Ernie Pyle

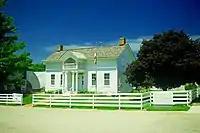
Ernie Pyle birthplace in Dana, Indiana

Ernest "Ernie" Taylor Pyle was born on August 3, 1900, on the Sam Elder farm near Dana, Indiana, in rural Vermillion County, Indiana. His parents were Maria (Taylor) and William Clyde Pyle. At the time of Pyle's birth his father was a tenant farmer on the Elder property. Neither of Pyle's parents attended school beyond the eighth grade.